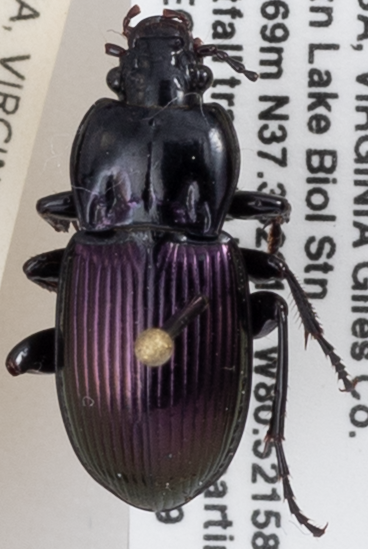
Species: Myas cyanescens
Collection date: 2018-06-19
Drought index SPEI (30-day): -0.54
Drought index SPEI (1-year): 0.32
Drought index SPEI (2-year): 0.63